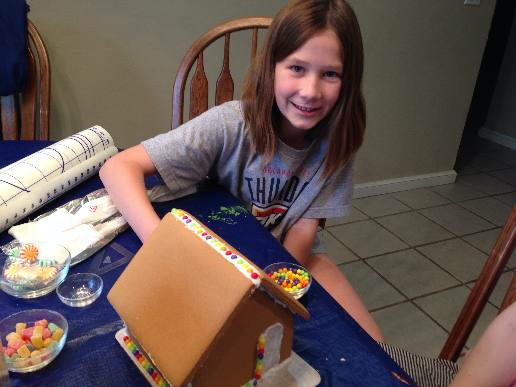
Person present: Yes